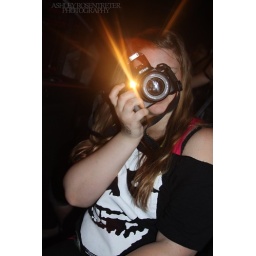
sitting in the photo pitttt waitin for sky eats airplane haha.